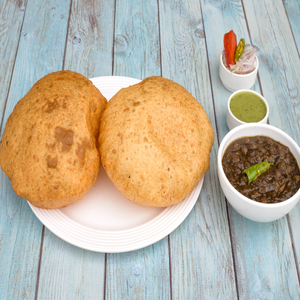
Dish: cholebhature